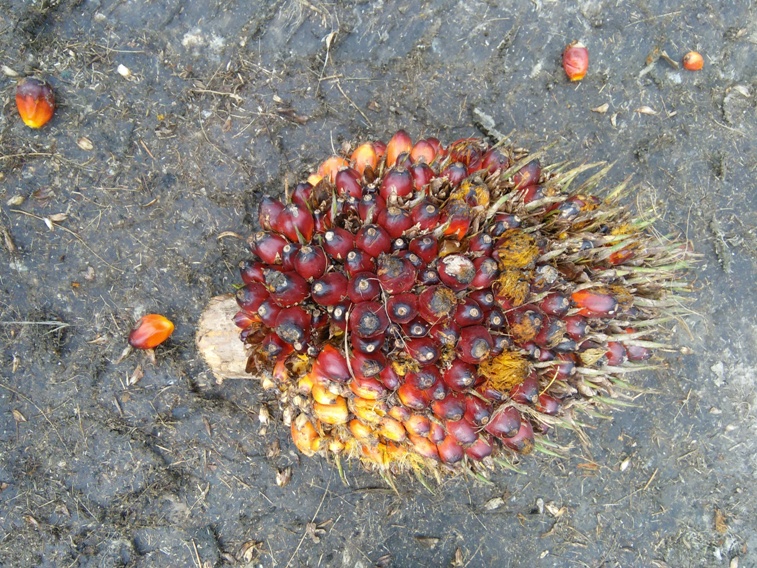
Ripeness: Ripe